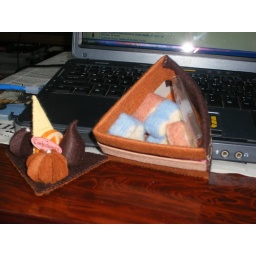
Stuff in the cake box